Results breakdown of the 2015 Canadian federal election

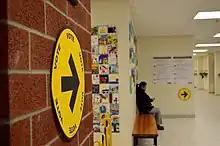
A polling station on election day

At 9:41pm EDT, October 19, 2015, CBC News projected that the Liberals had won at least a minority government, and that leader Justin Trudeau would become the next Prime Minister of Canada. Less than an hour later, at 10:36pm EDT, CBC News projected a Liberal majority. The New Democratic Party lost more than half the seats they had held, with Tom Mulcair becoming the first major party leader to concede defeat. The Conservatives dropped down to 99 seats to form the main opposition party, and Stephen Harper resigned as leader of the Conservative Party. The Bloc Québécois regained some ridings they had lost in the previous election, but party leader Giles Duceppe failed to regain the seat he lost back in 2011. Green Party leader Elizabeth May kept her seat.